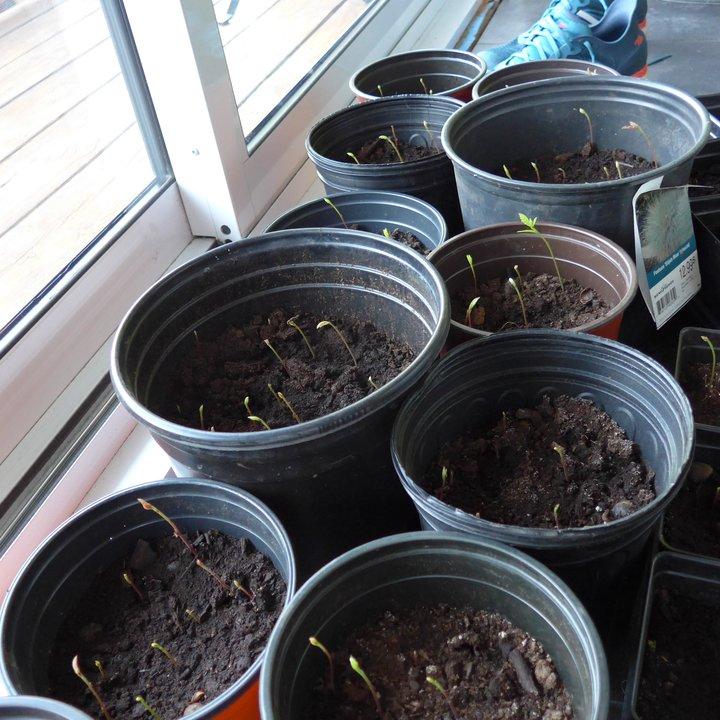
Vindoo vidogo vya bati vilivyowekwa udongo wenye rutuba, ndani yake kukiwa kumepandwa mbegu za mazao yaliyochipua vizuri. Zikiwa zimewekwa pembezoni mwa dirisha la nyumba, eneo ambalo kuna mwanga wa kutosha na hewa safi kwa ajili ya kusaidia miche hiyo kukua.